Red bean paste
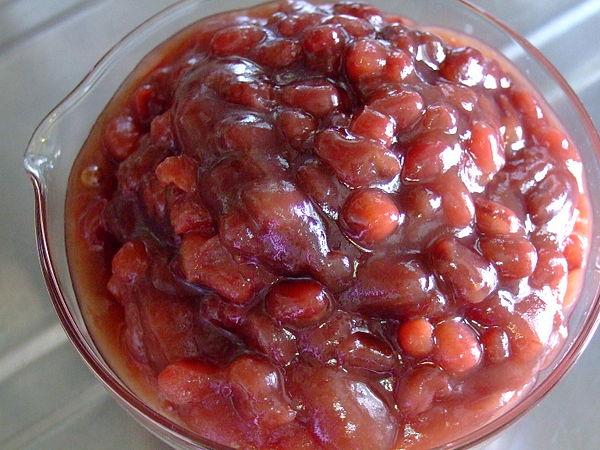
Also known as:
ar - Arabic: عجينة فاصولياء الازوكي
az - Azerbaijani: Anko
bn - Bangla: লাল বিন পেস্ট
ca - Catalan: Anko
da - Danish: Rød bønnepasta
de - German: Rote Bohnenpaste
eo - Esperanto: Anno
es - Spanish: Anko
fa - Persian: آنکو
fi - Finnish: Punapaputahna
fr - French: Anko
gl - Galician: Anko
hu - Hungarian: Vörösbabkrém
id - Indonesian: Selai kacang merah
it - Italian: Anko
ja - Japanese: 小豆餡
jv - Javanese: Pasta kacang abang
ko - Korean: 팥소
ms - Malay: Pes kacang merah
nl - Dutch: Anko
pa - Punjabi: ਲਾਲ ਬੀਨ ਪੇਸਟ
pl - Polish: Anko
pt - Portuguese: Anko
ro - Romanian: Anko
ru - Russian: Анко
th - Thai: ถั่วแดงกวน
tr - Turkish: Kırmızı fasulye ezmesi
uk - Ukrainian: Анко
vi - Vietnamese: Tương đậu đỏ
yue - Cantonese: 豆沙
Category: sweet paste (sweet paste)
Cuisine: Japanese
Associated cuisines: Japanese
Area: Japan
Countries: Japan
Region: Eastern Asia, , , ,
The dish is prepared by boiling the beans, then mashing or grinding them. At this stage, the paste can be sweetened or left as it is. The color of the paste is usually dark red, which comes from the husk of the beans.